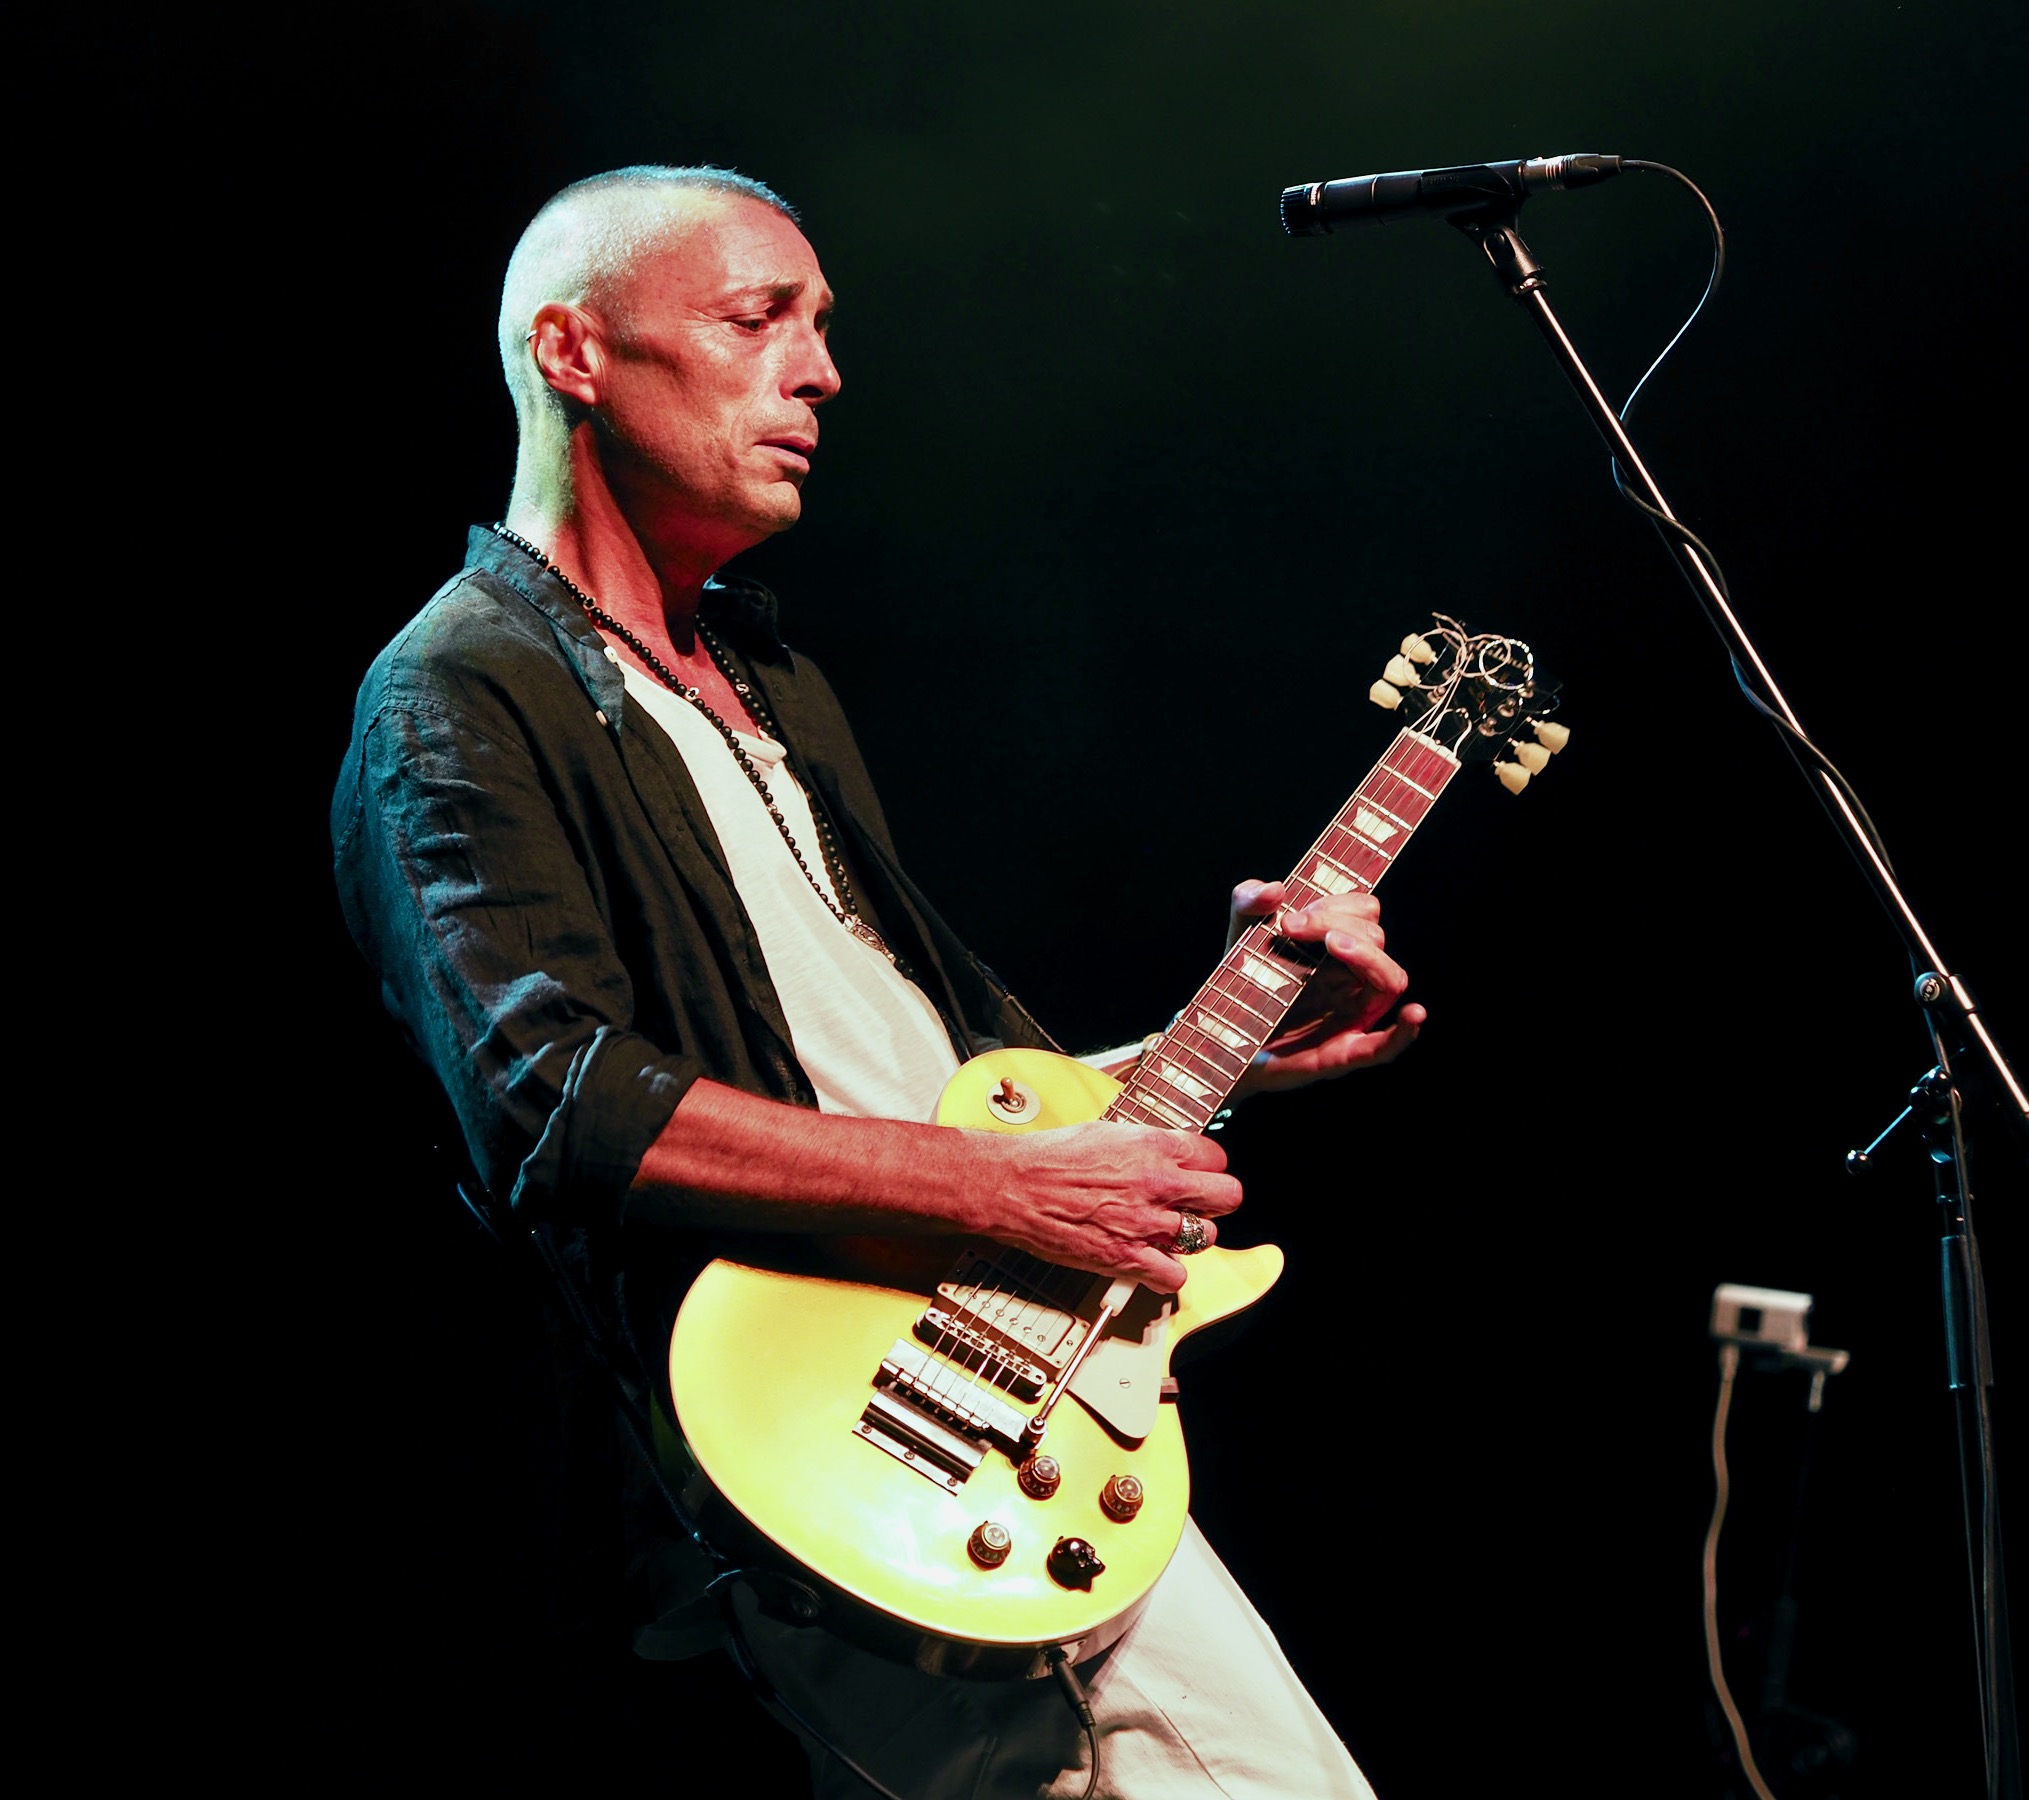
UmbriaJazz 2019, musician, guitar, musical instrument, string instrument, guitarist, music, performance, plucked string instruments, entertainment, musical instrument accessory, music artist, string instrument accessory, jazz guitarist, performing arts, guitar accessory, bassist, concert, electric guitar, bass guitar, public event, event, electronic instrument, singer, microphone stand, composer, slide guitar, human body, artist, pop music, acoustic electric guitar, stage, performance art